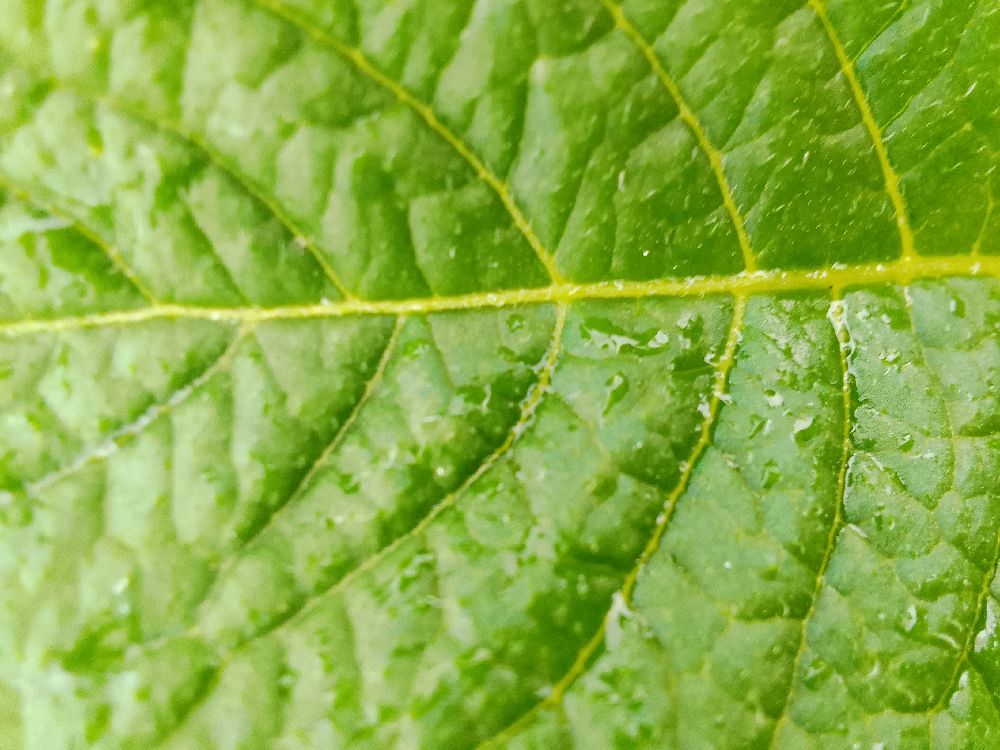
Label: Healthy